Gheorghe Munteanu-Murgoci

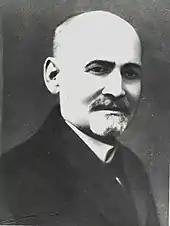
Gheorghe Munteanu-Murgoci

Gheorghe Munteanu Murgoci (July 20, 1872 – March 5, 1925) was a Romanian geologist, founder of the South-Eastern European Studies Institute in Bucharest. In 1923, he was elected a corresponding member of the Romanian Academy.